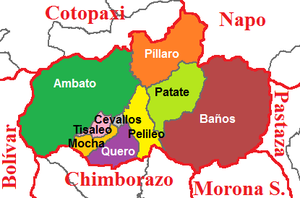
Tungurahua est une province de l'Équateur. Sa capitale est Ambato. Le volcan Tungurahua, en activité, est situé dans cette province, dans le canton de Baños.